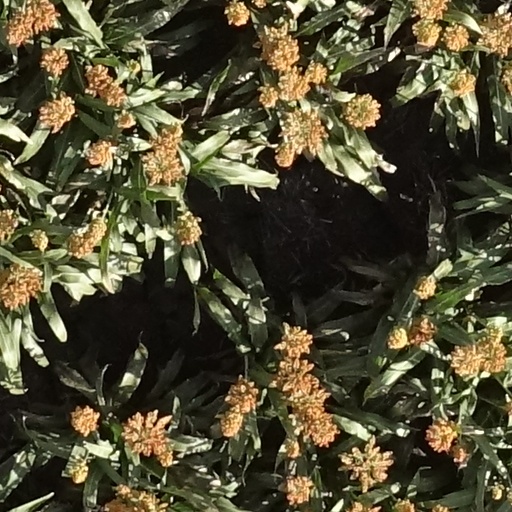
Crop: sorghum